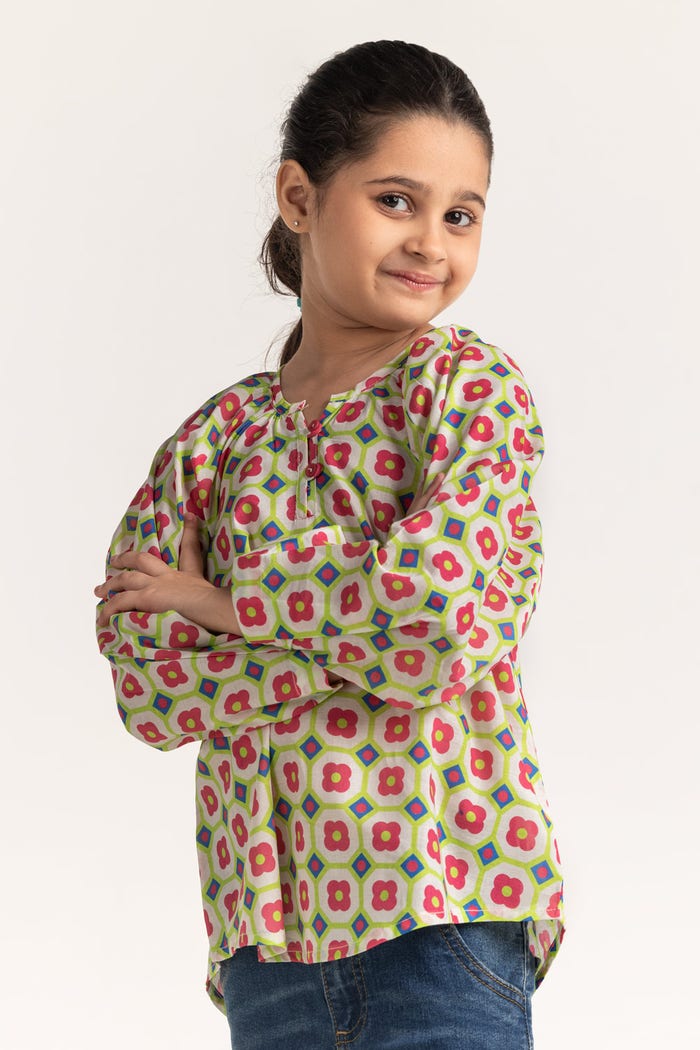
green multi kids tee